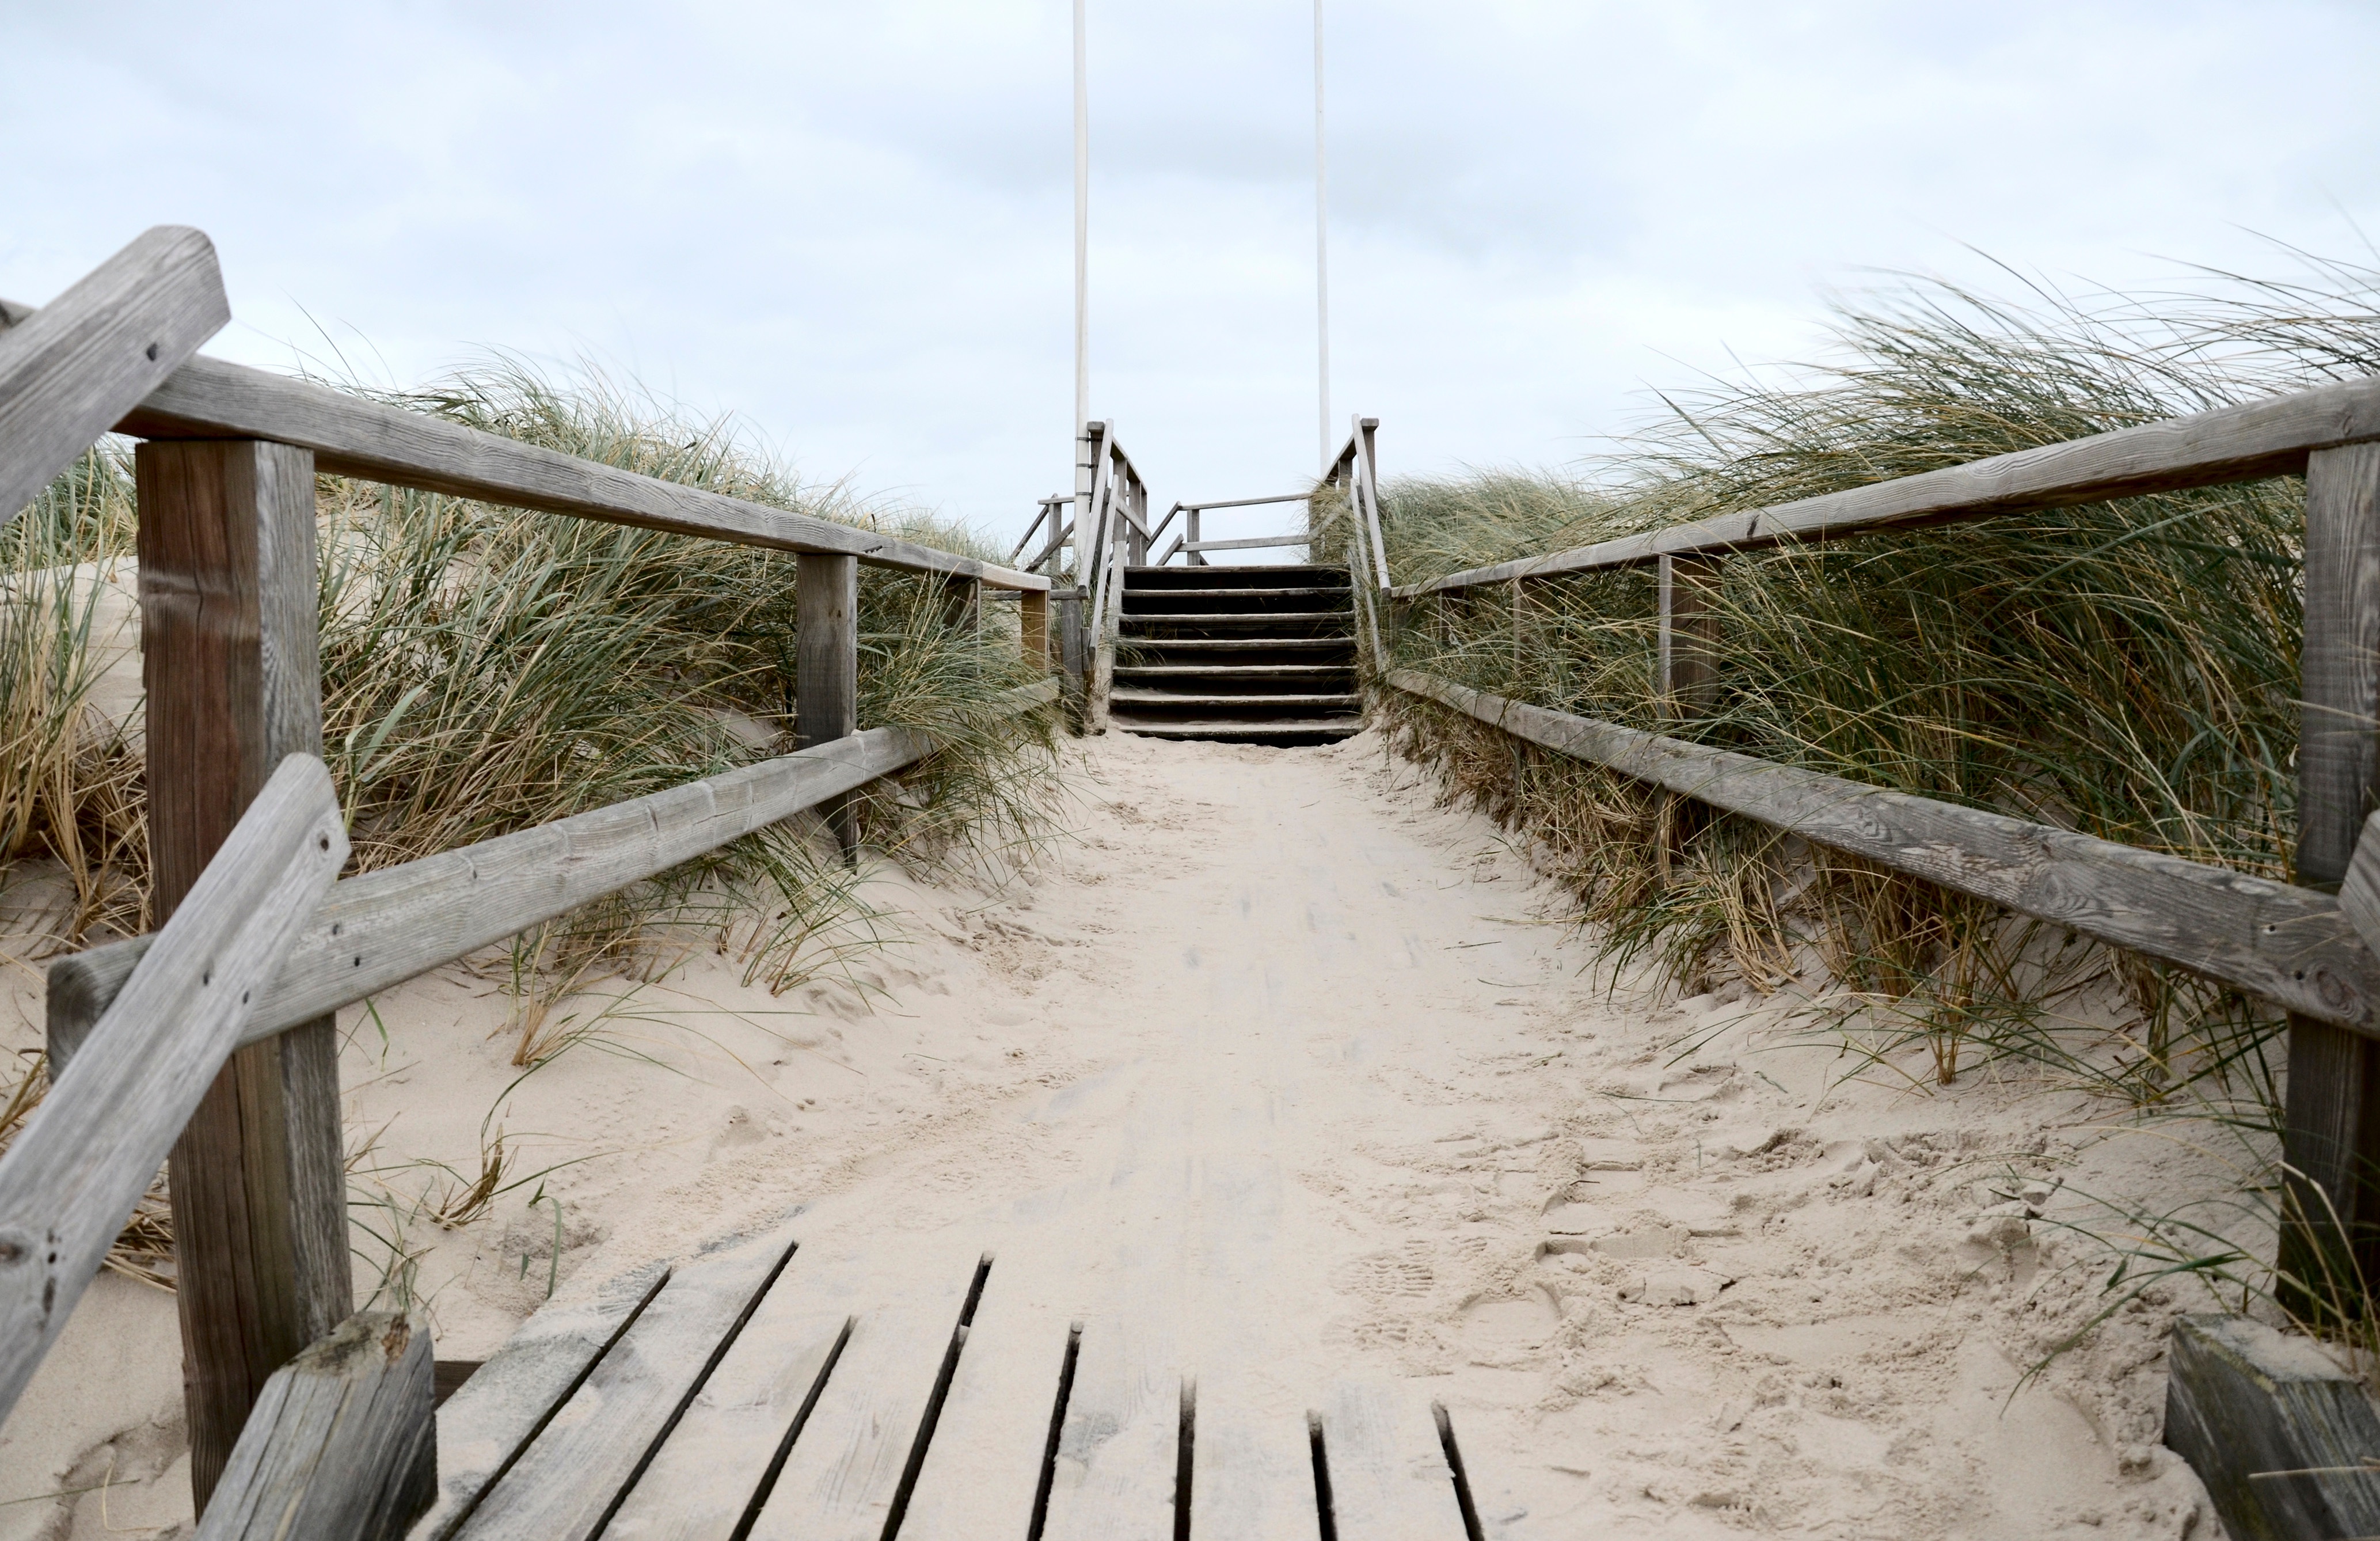
track, bridge, walkway, waterway